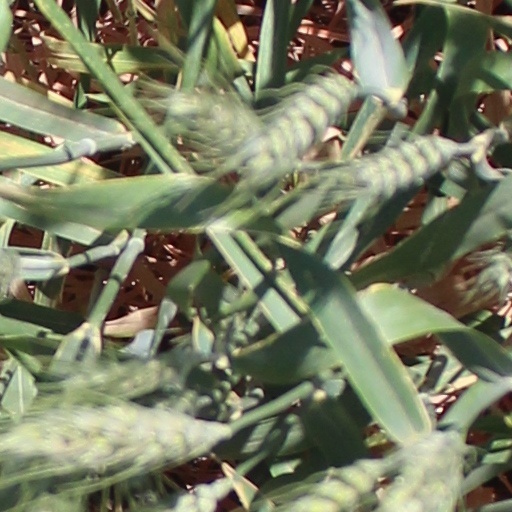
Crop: wheat